William Maloney (politician)

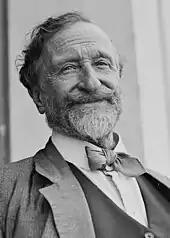
Maloney in 1931

Maloney resigned from the Assembly in November 1903 to stand for the Division of Melbourne at the 1903 federal election, narrowly losing to the opposing Protectionist Party candidate Malcolm McEacharn. It was actually his second run for the seat; he had stood as the Labor candidate at the first federal election and was soundly defeated by McEacharn.